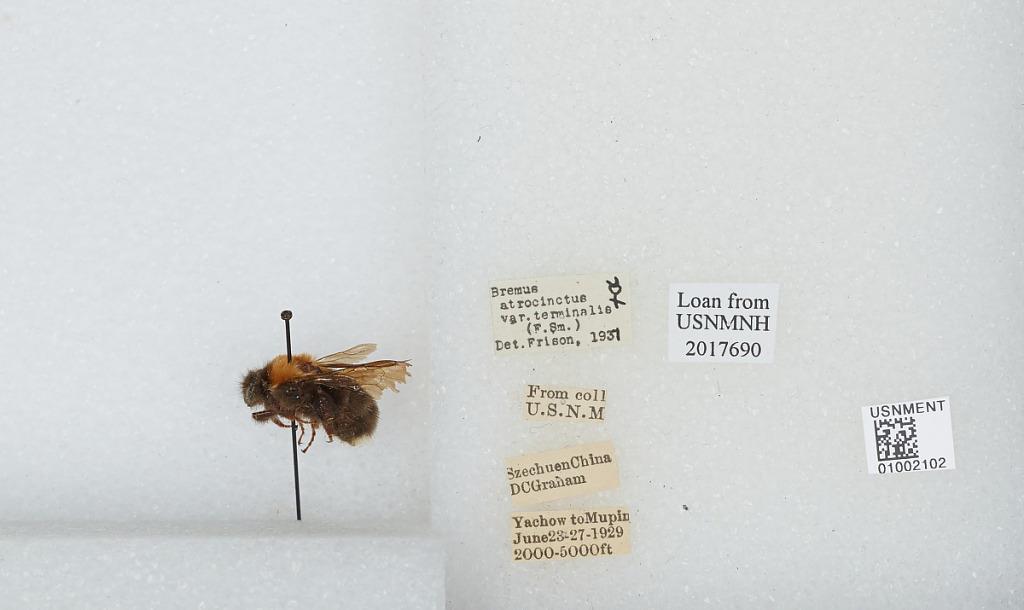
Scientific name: Bombus (Festivobombus) festivus Smith
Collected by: D. Graham
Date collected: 1929-6-23
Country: China
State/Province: Sichuan
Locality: Yucheng to Muping (formerly known as Yachow and Mupin)
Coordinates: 30.0061, 103.032
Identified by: Frison